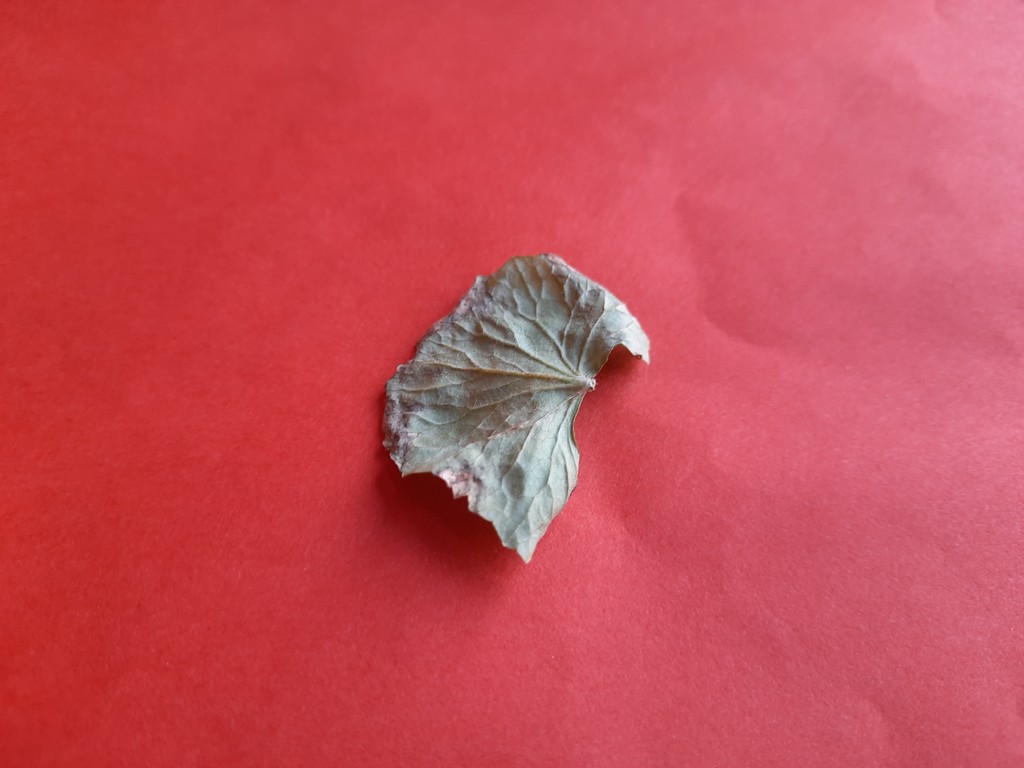
Label: Dried